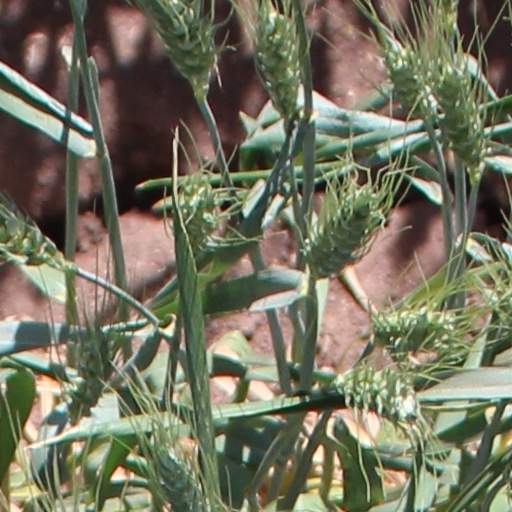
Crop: wheat